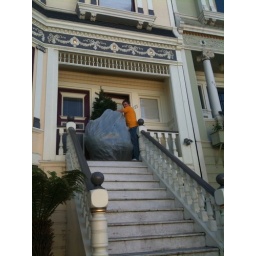
Paul taking the tree in the house